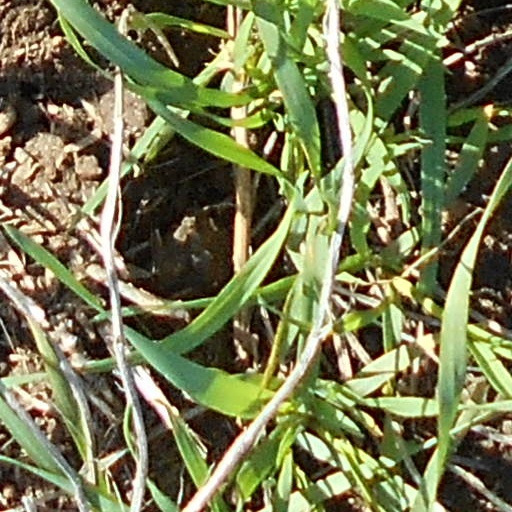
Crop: wheat